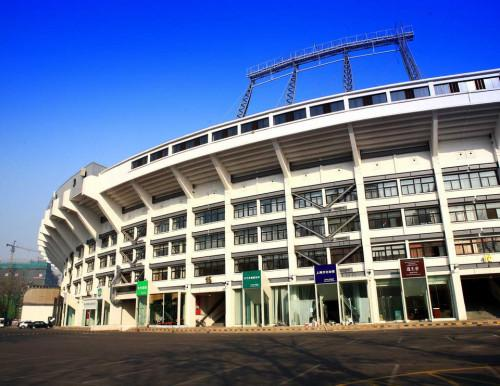
地标名称：北京工人体育场
所在城市：北京市·朝阳区